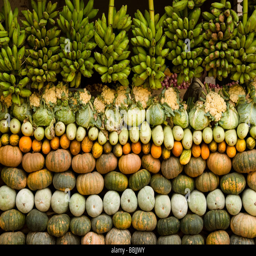
fresh vegetables on sale in a market stall